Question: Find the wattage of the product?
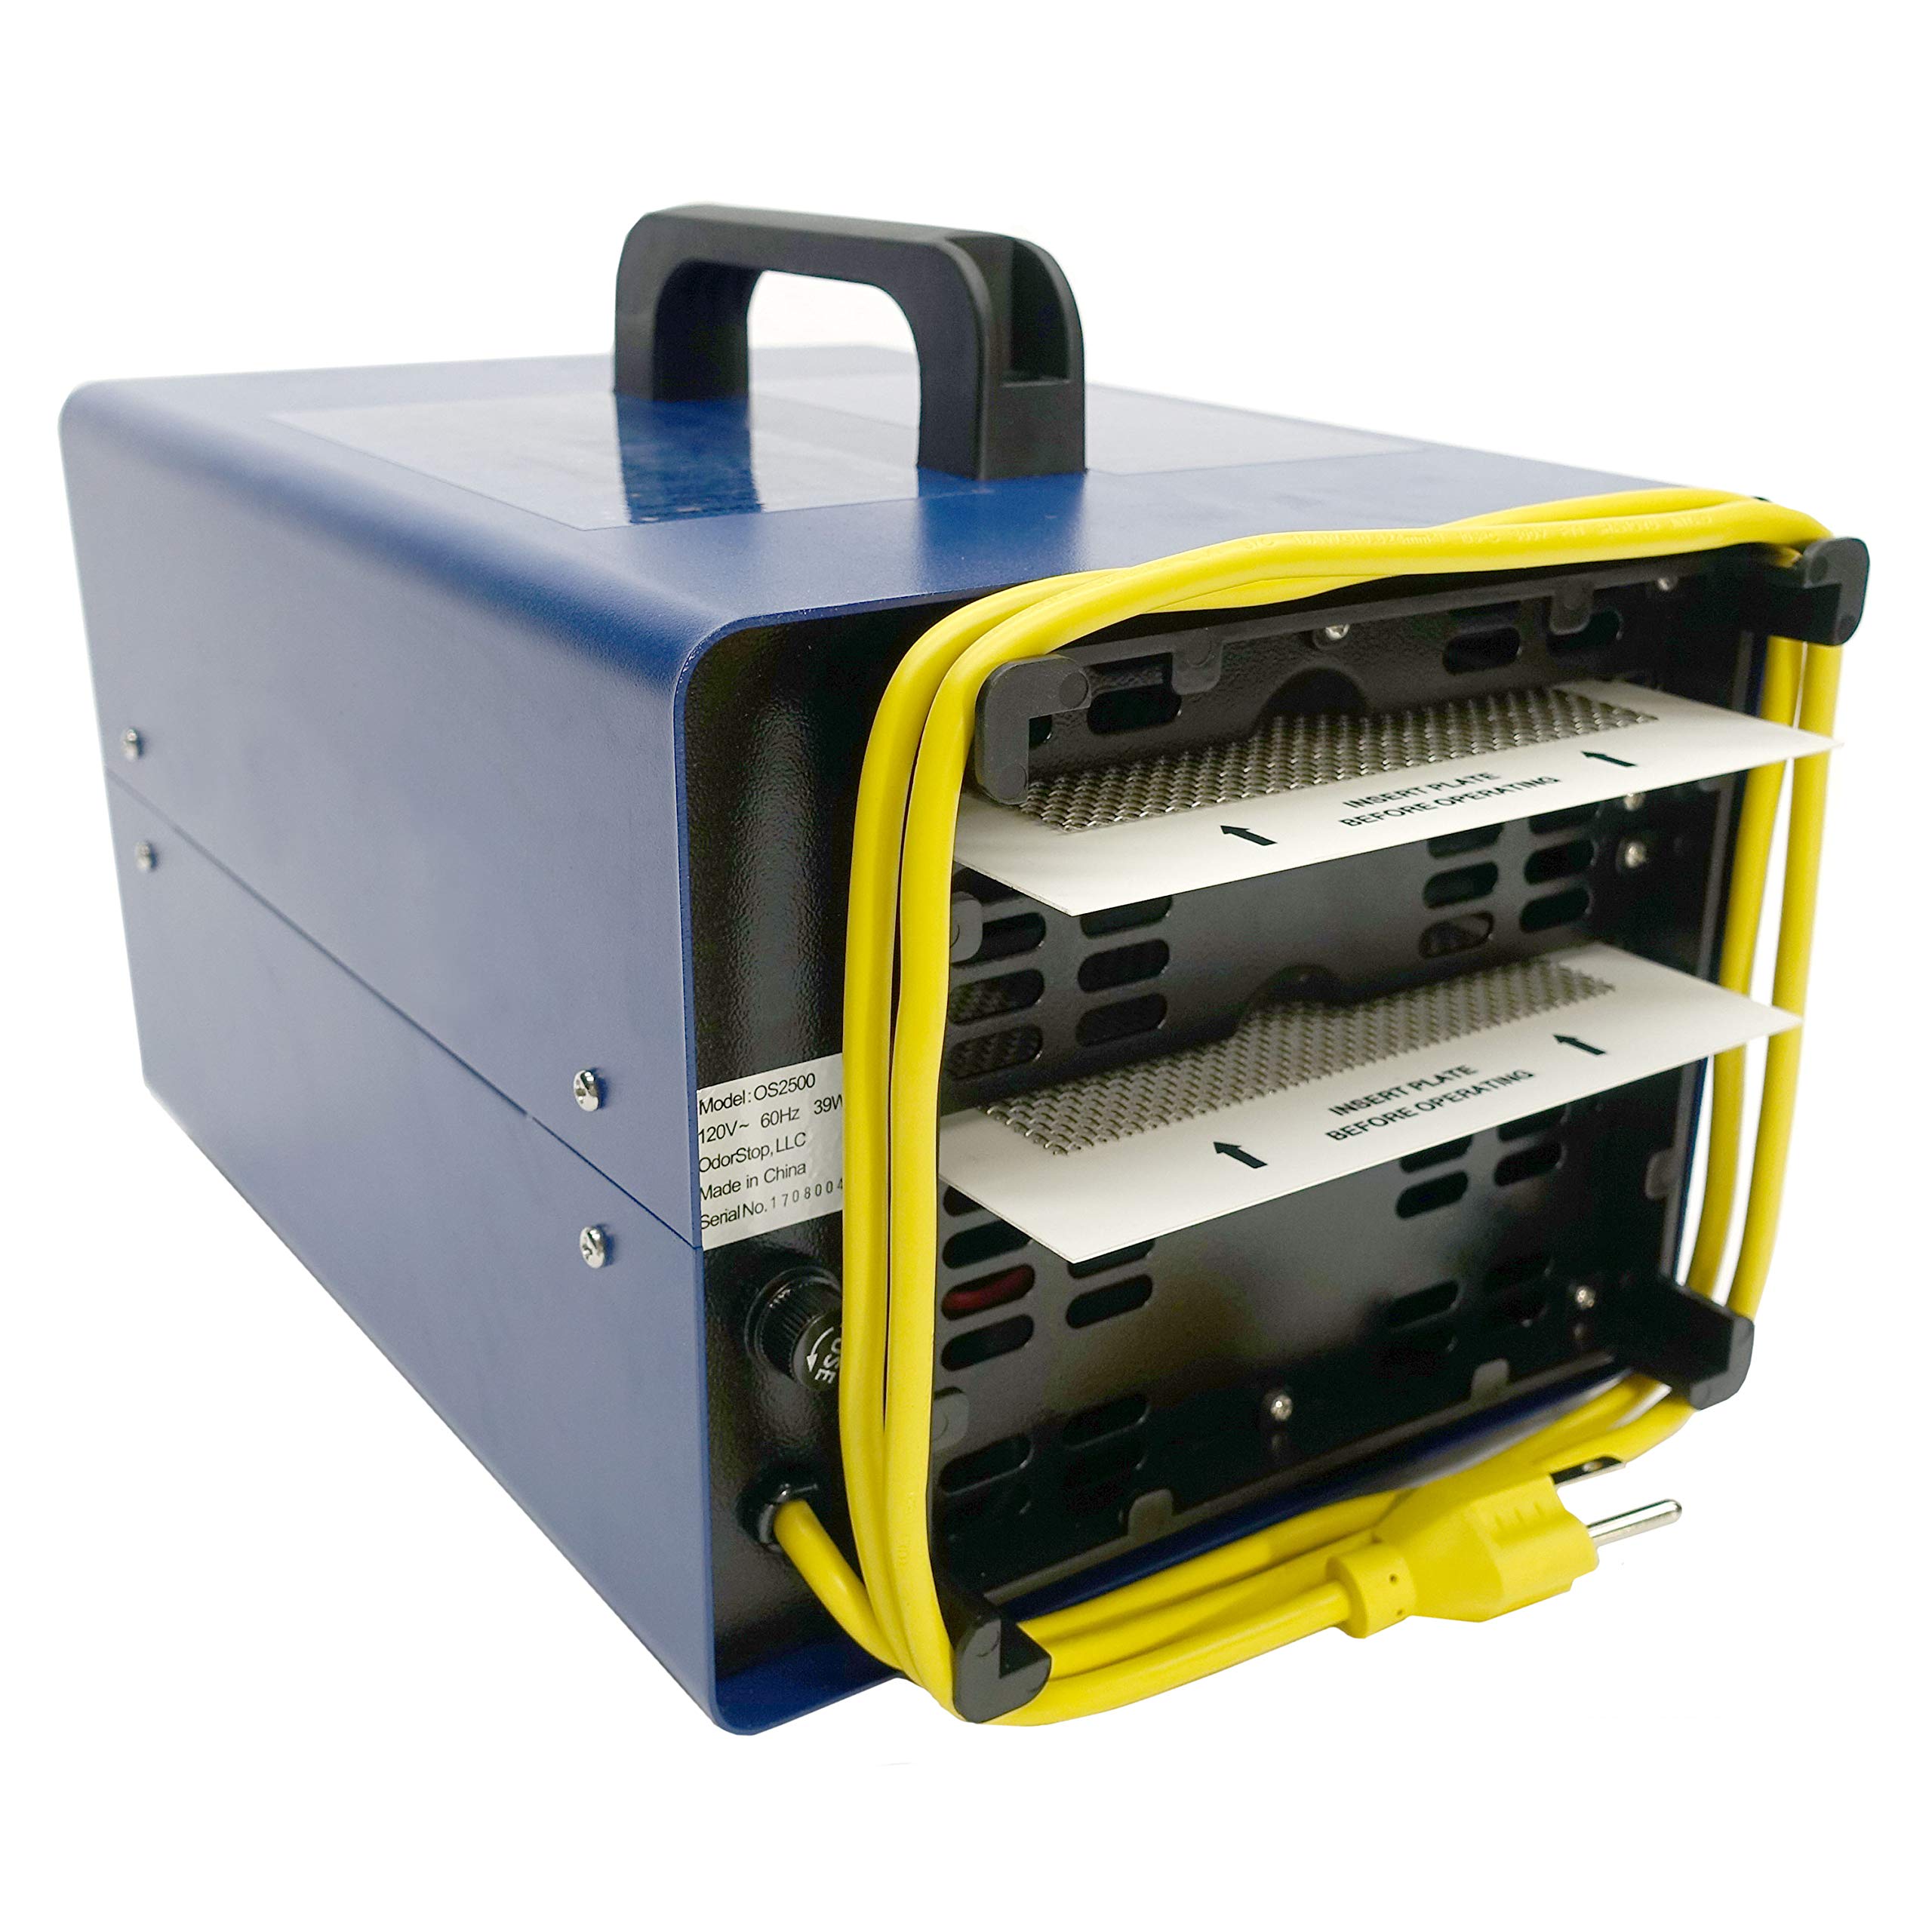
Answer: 39.0 watt